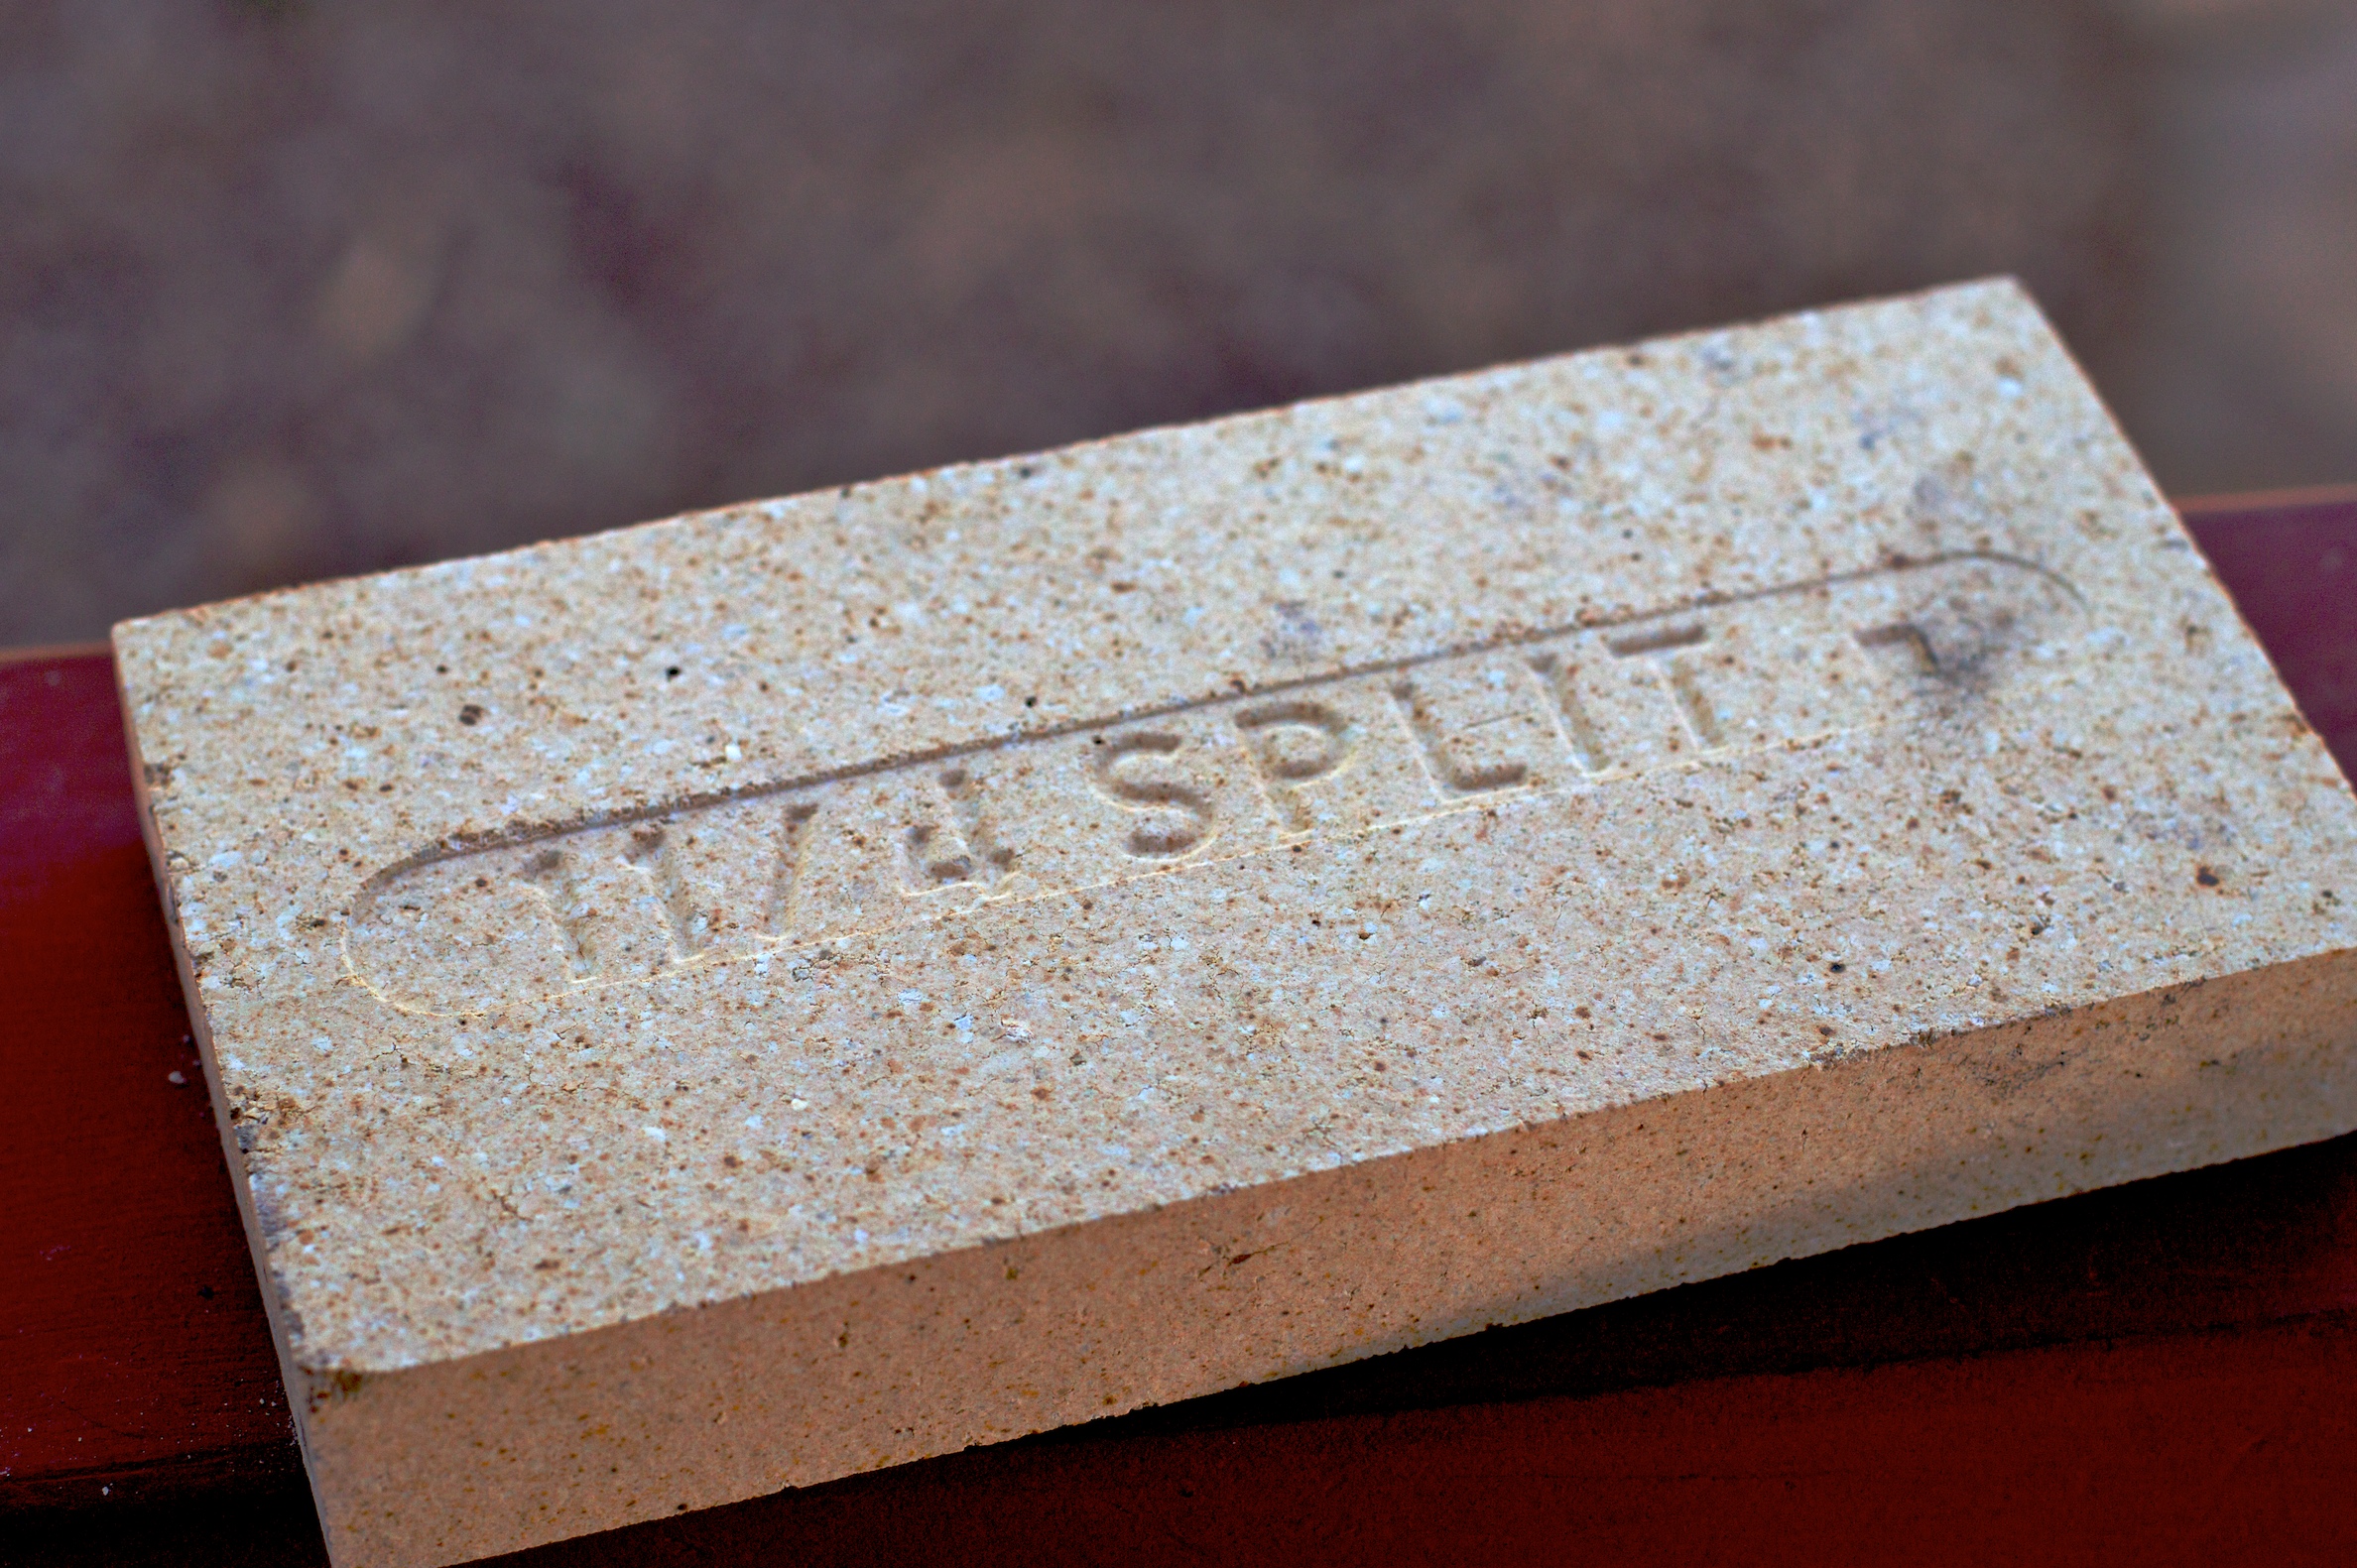
wood, material, label, 2009365